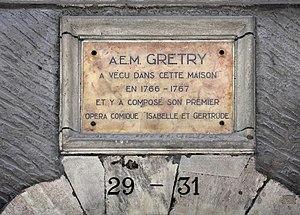
Plaque à la mémoire d'André Grétry, 29-31 Grand Rue, Genève.
André-Ernest-Modeste Grétry est un compositeur liégeois puis français, né à Liège le 8 février 1741 et mort à Montmorency le 24 septembre 1813.